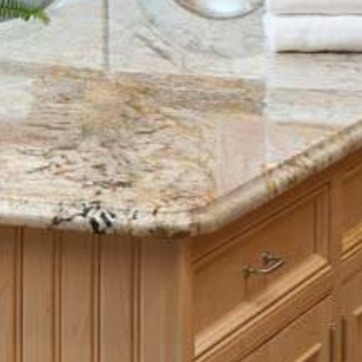
Material: polishedstone